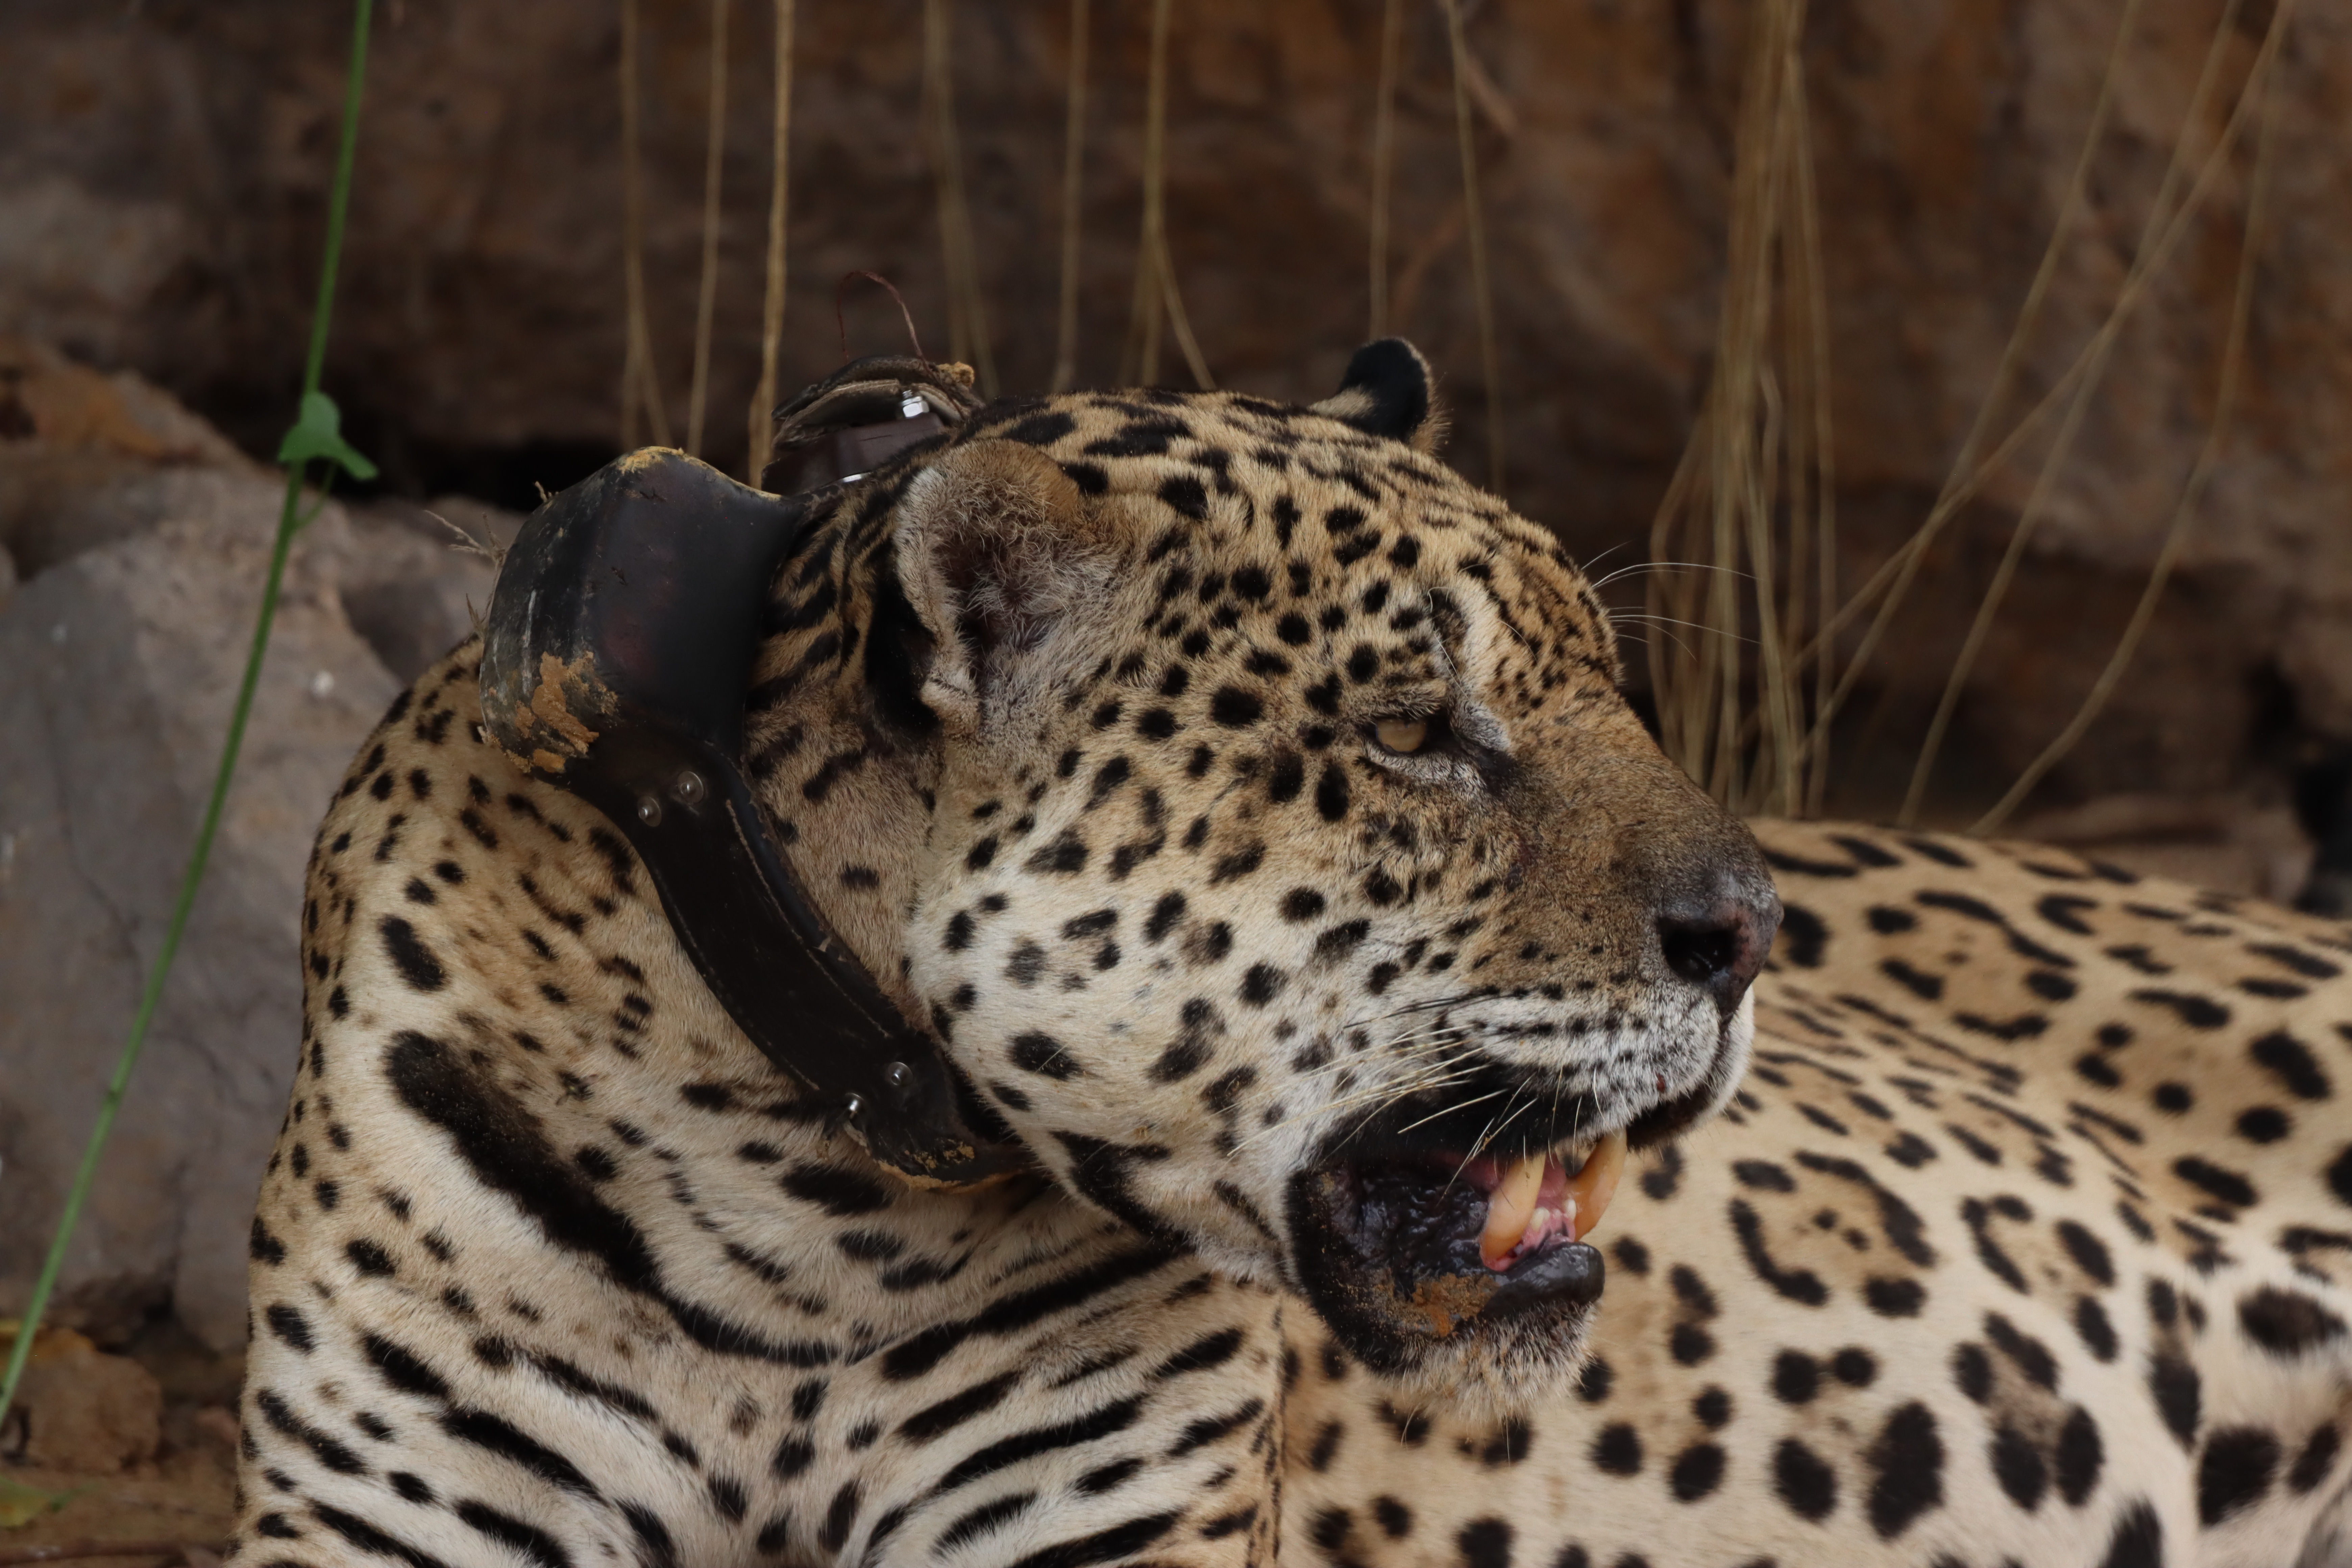
Jaguar: Ousado